Xhoni Athanas

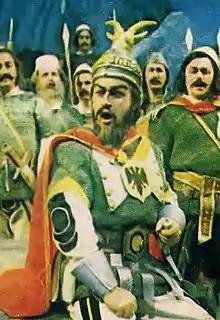
Xhoni Athanas in live performance of the opera Skenderbeu in 1968

He is remembered for his portrayal of Scanderbeg in the opera "Skenderbeu" by Albanian composer Prenk Jakova.